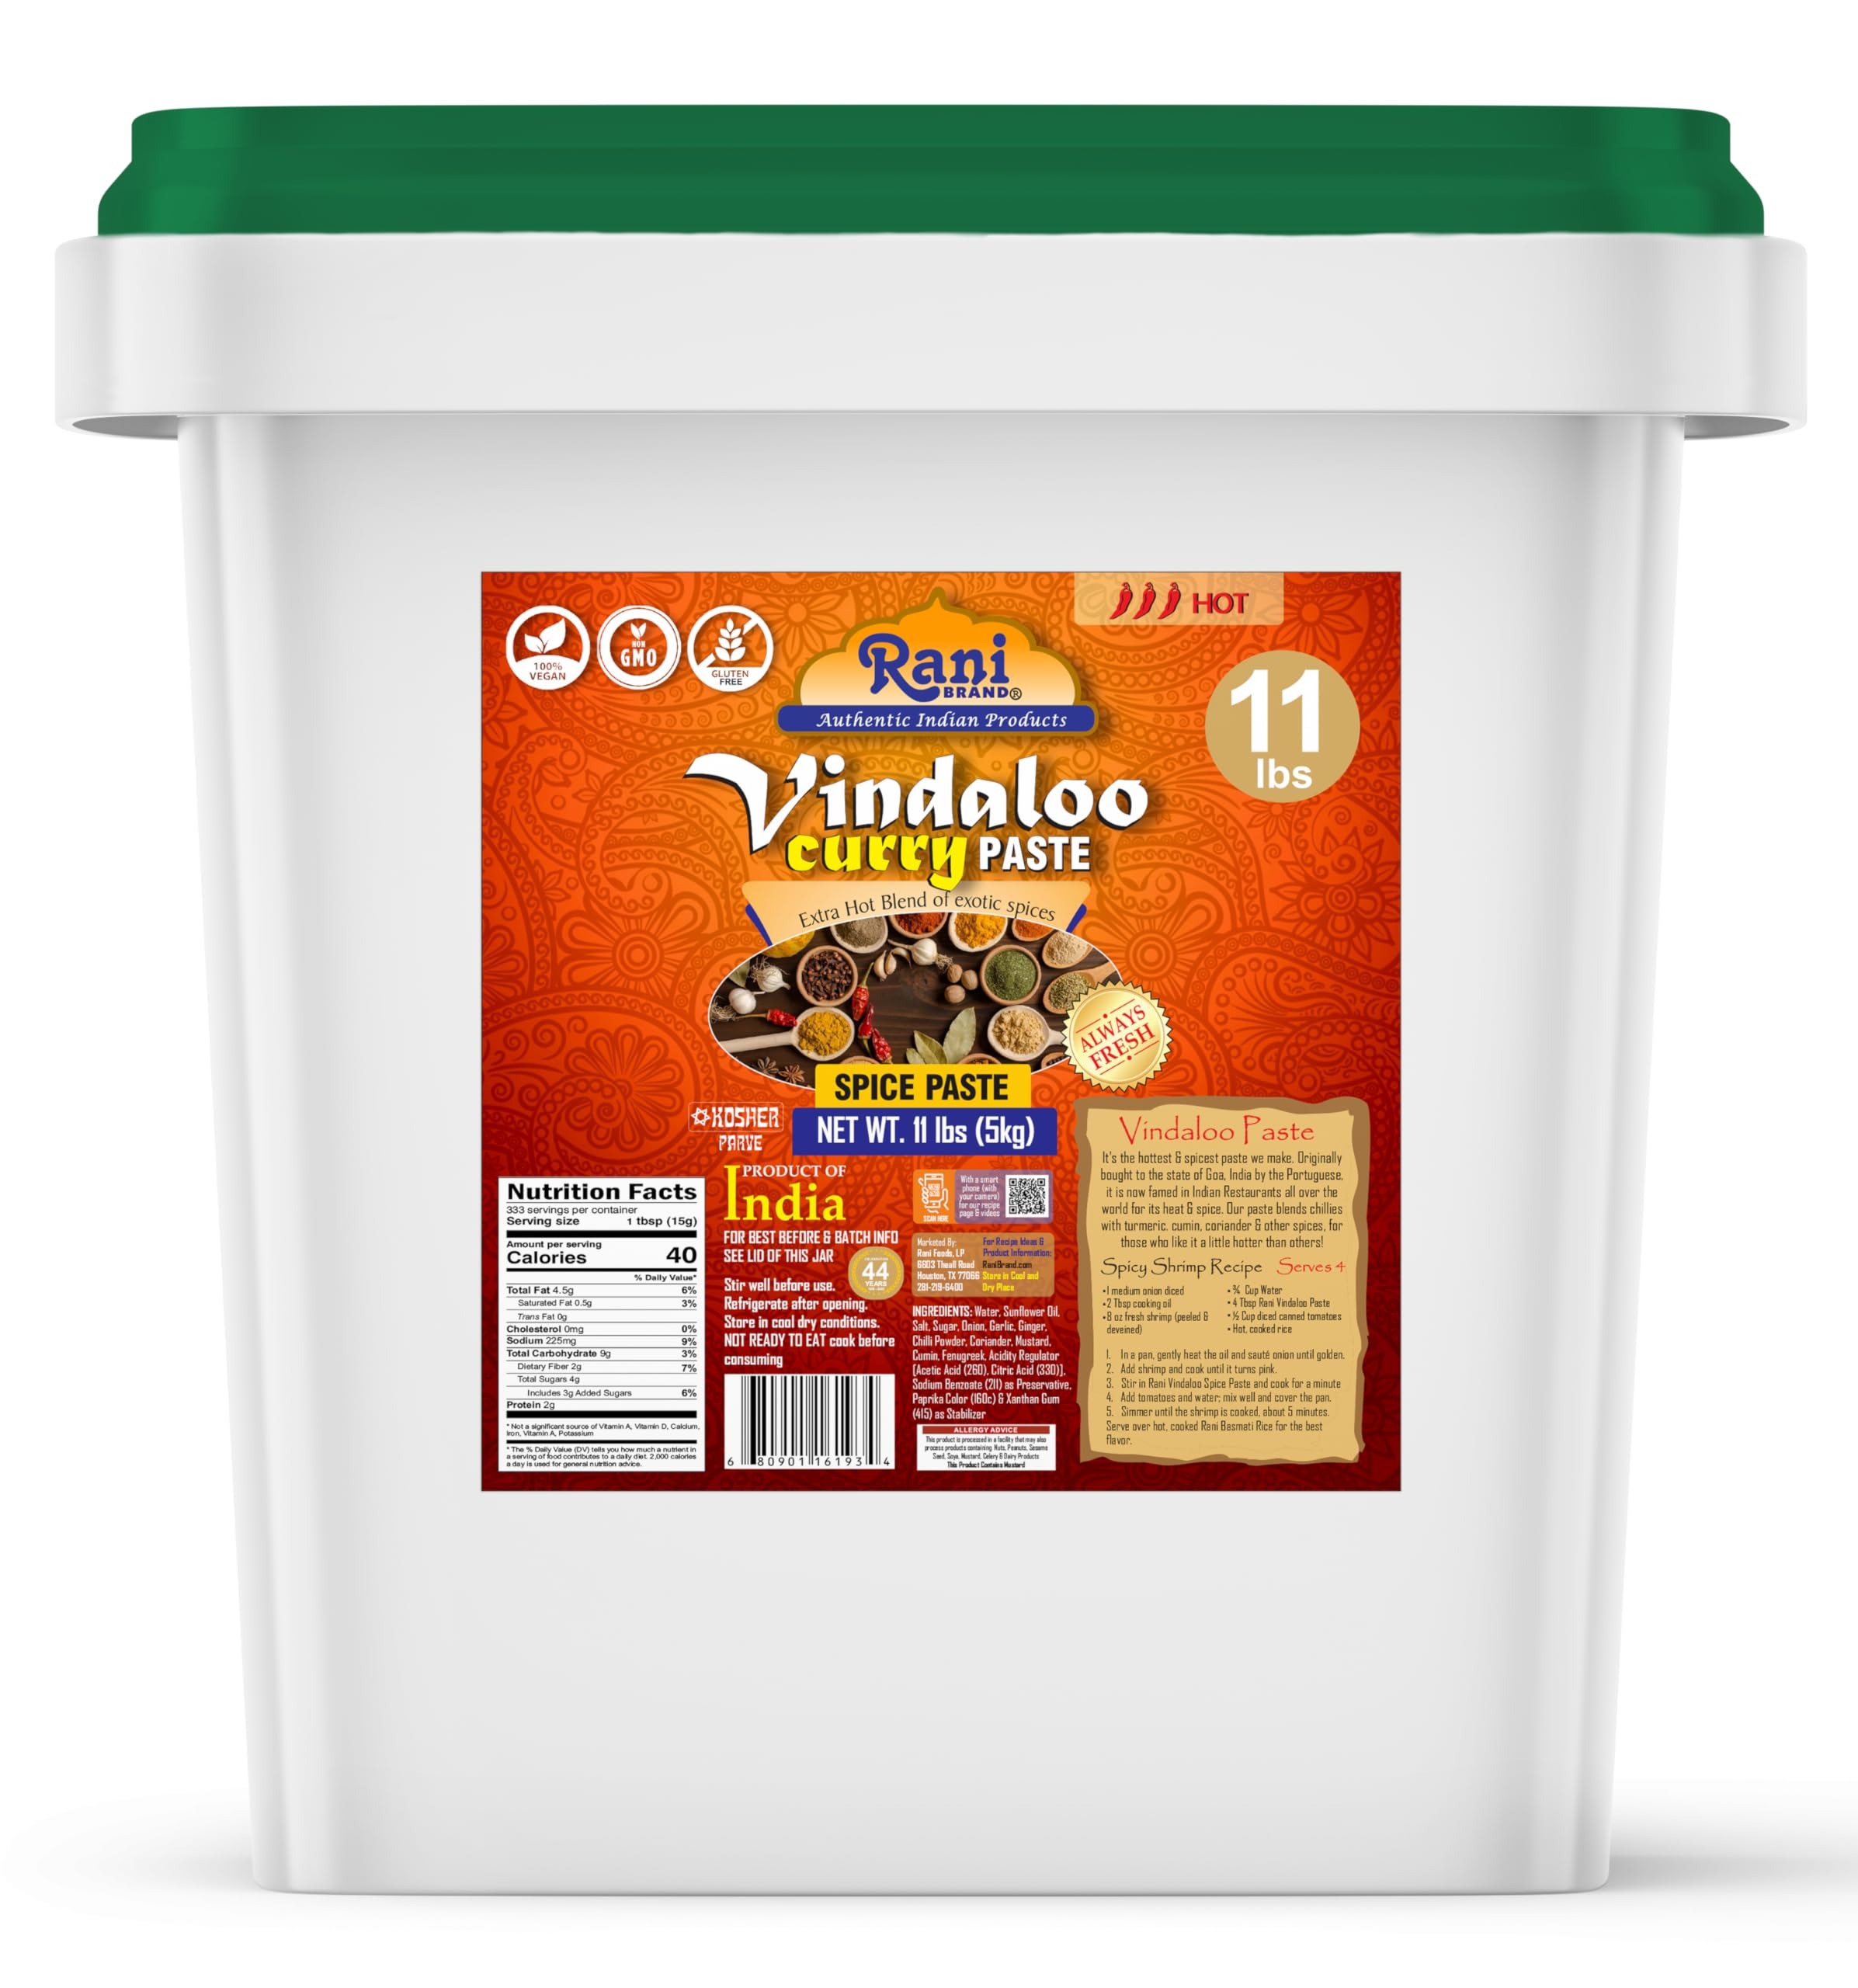
Item Name: Rani Vindaloo Curry Cooking Spice Paste, Hot! 176oz (11lbs) 5kg Bulk ~ No Colors | All Natural | NON-GMO | Kosher | Vegan | Gluten Free | Indian Origin
Bullet Point 1: You'll LOVE our Vindaloo (Extra Hot) Curry Masala Coooking Paste by Rani Brand--Here's Why:
Bullet Point 2: ❤️Now KOSHER! 100% Natural, Non-GMO, No Preservatives, Vegan, Gluten Free PREMIUM Gourmet Food Grade Spice.
Bullet Point 3: ❤️Easy to follow recipe on tub, Can be used as a rub or to create curry. Used to to make Chicken Tikka Masala, curry vegetables or our favorite Paneer (Indian Cheese)!
Bullet Point 4: ❤️Packed in a Plastic Tub with tight-fitting lid to help prevent leaks and spills. The lid comes with a handle making it easier to handle, transport, and store. Rani is a USA based company selling spices for over 40 years, buy with confidence!
Bullet Point 5: ❤️Net Wt. 176oz (11lbs) 5kg, Alternative Name (English) Marinade & Grill Spice Blend, Product of India
Product Description: <b>Rani Vindaloo (Extra Hot) Curry Masala Coooking Paste </b>A Little History! <br> It's the hottest & spicest paste we make. Originally bought to the state of Goa, India by the Portuguese, it is now famed in Indian Restaurants all over the world for its heat & spice. Our paste blends chillies with turmeric, cumin coriander & other spices, for those who like it a little hotter than others! <br><br> Product Type: Cooking Paste<br> Packaging: Glass Jar <br> <br> Product of India<br><br> Alternative Name (Indian) Marinade & Grill Spice<br><br> INGREDIENTS: Water, Tomato, Sunflower Oil, Sugar, Modified Maize Starch, Dried Onion, Paprika, Green Cardamom, Ginger Purée, Garlic Purée, Salt, Vinegar, Lemon Juice, Dried Fenugreek Leaf, Paprika Extract.
Value: 176.0
Unit: Ounce

Price: 90.49